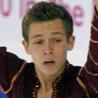
Age: 19